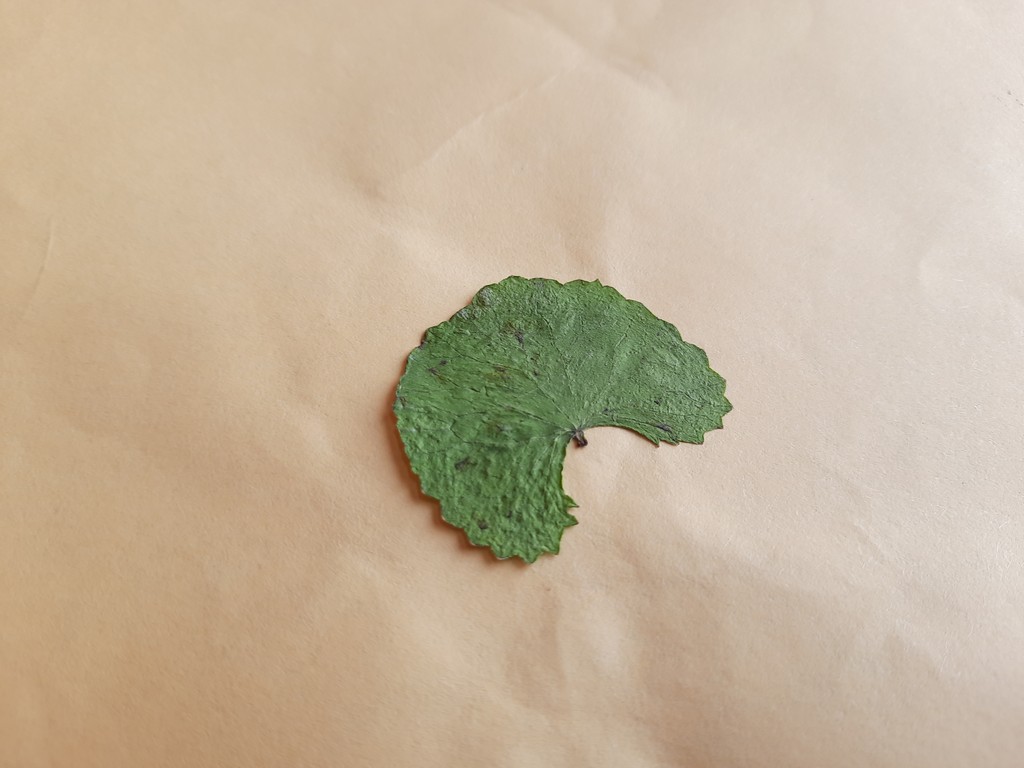
Label: Dried